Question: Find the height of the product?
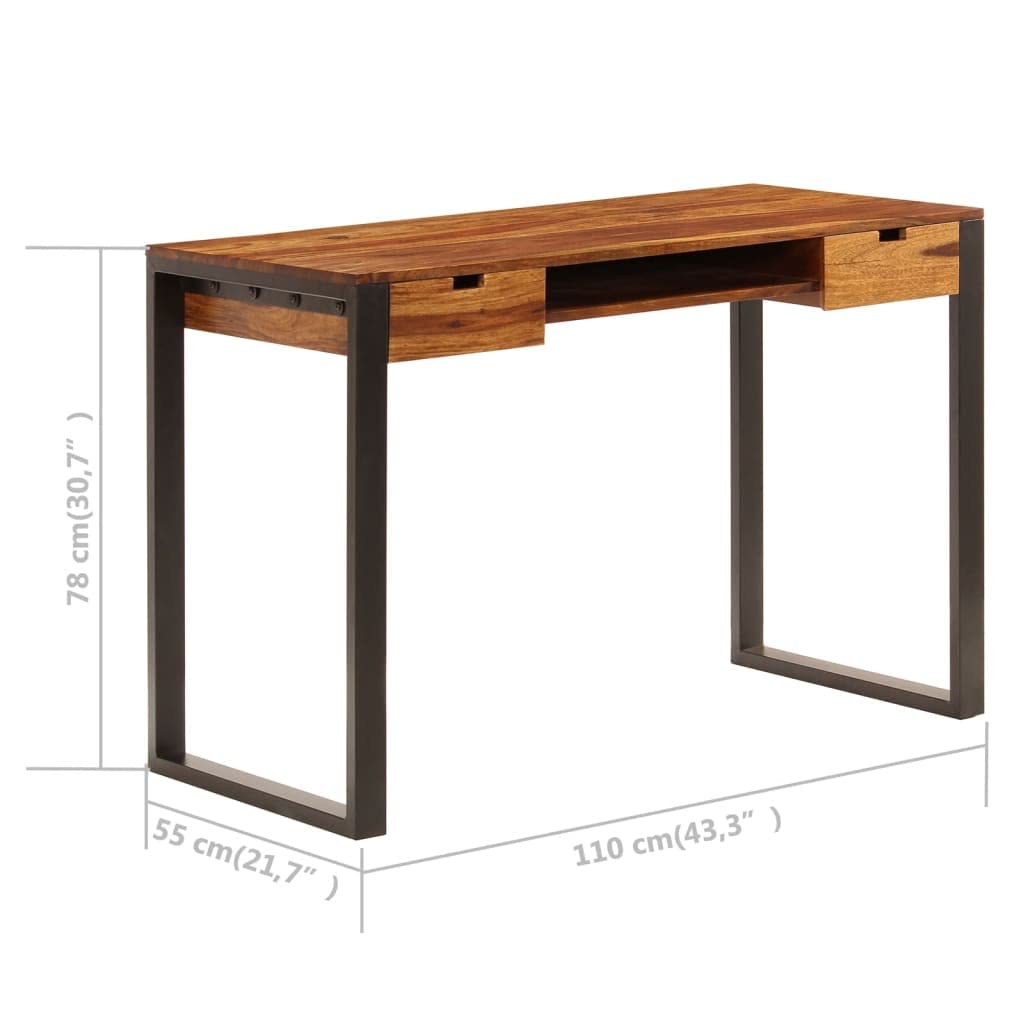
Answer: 30.7 inch